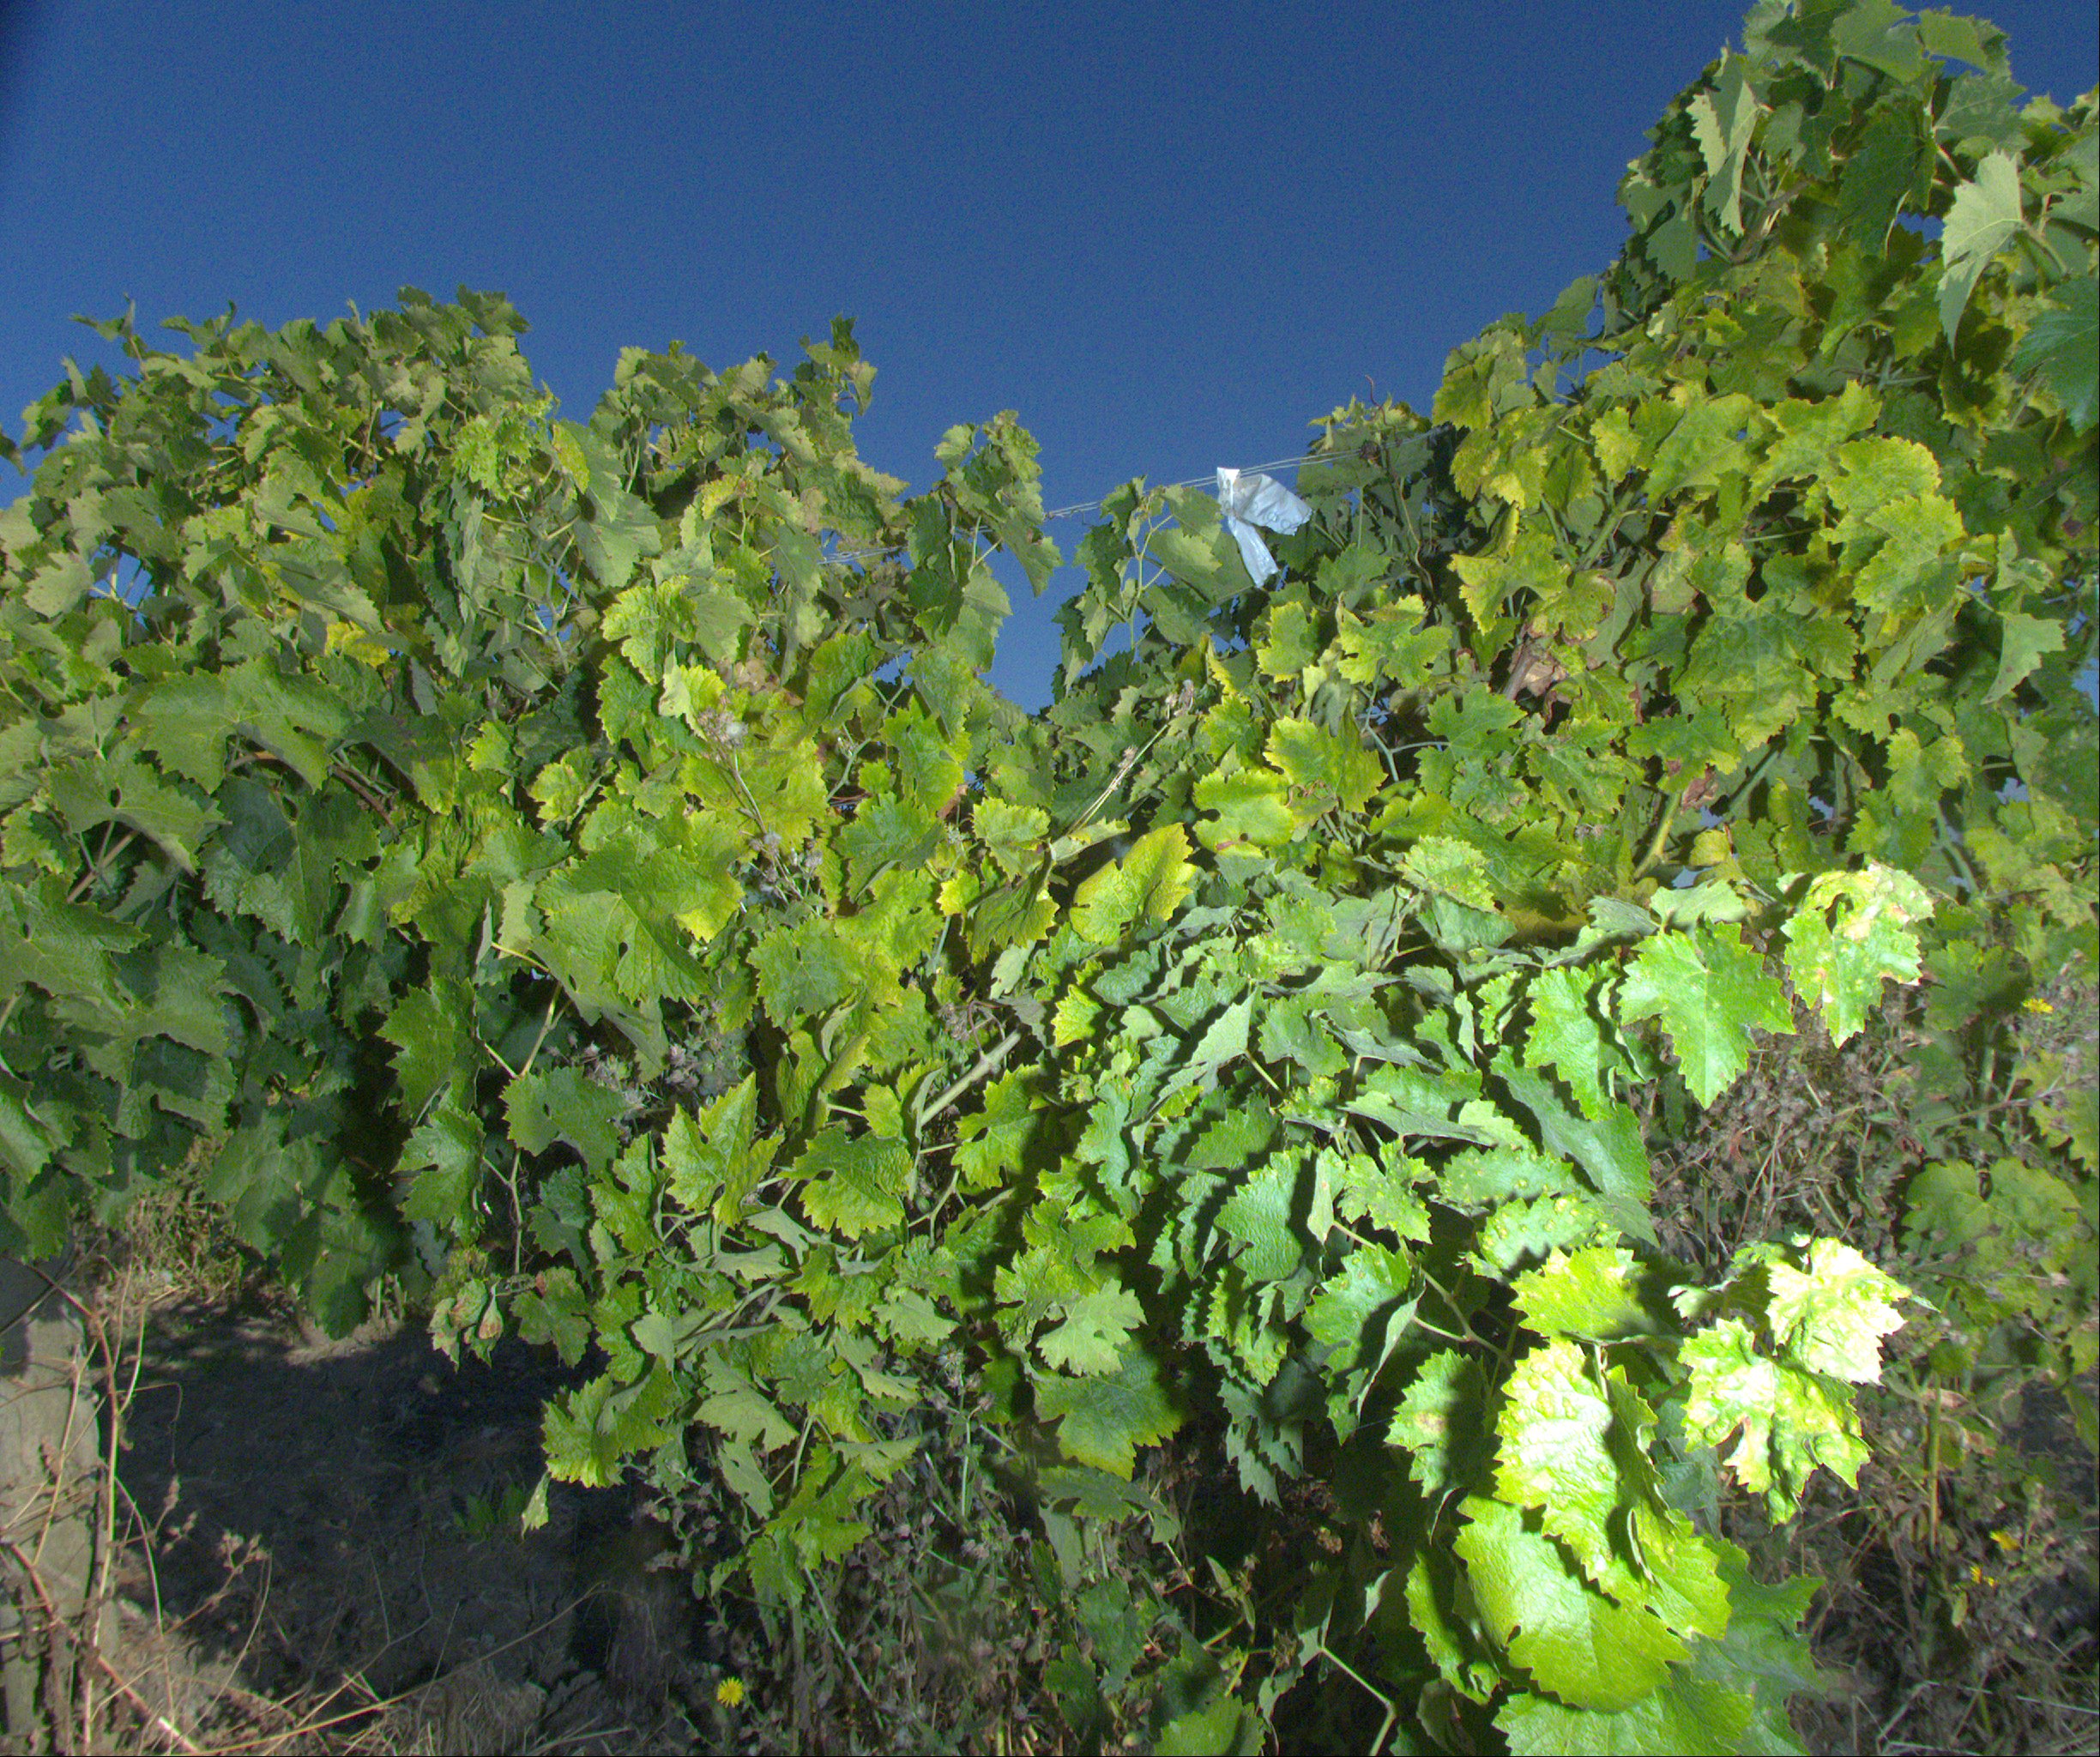
Grape variety: ugni-blanc
Disease: Flavescence dorée (fd)